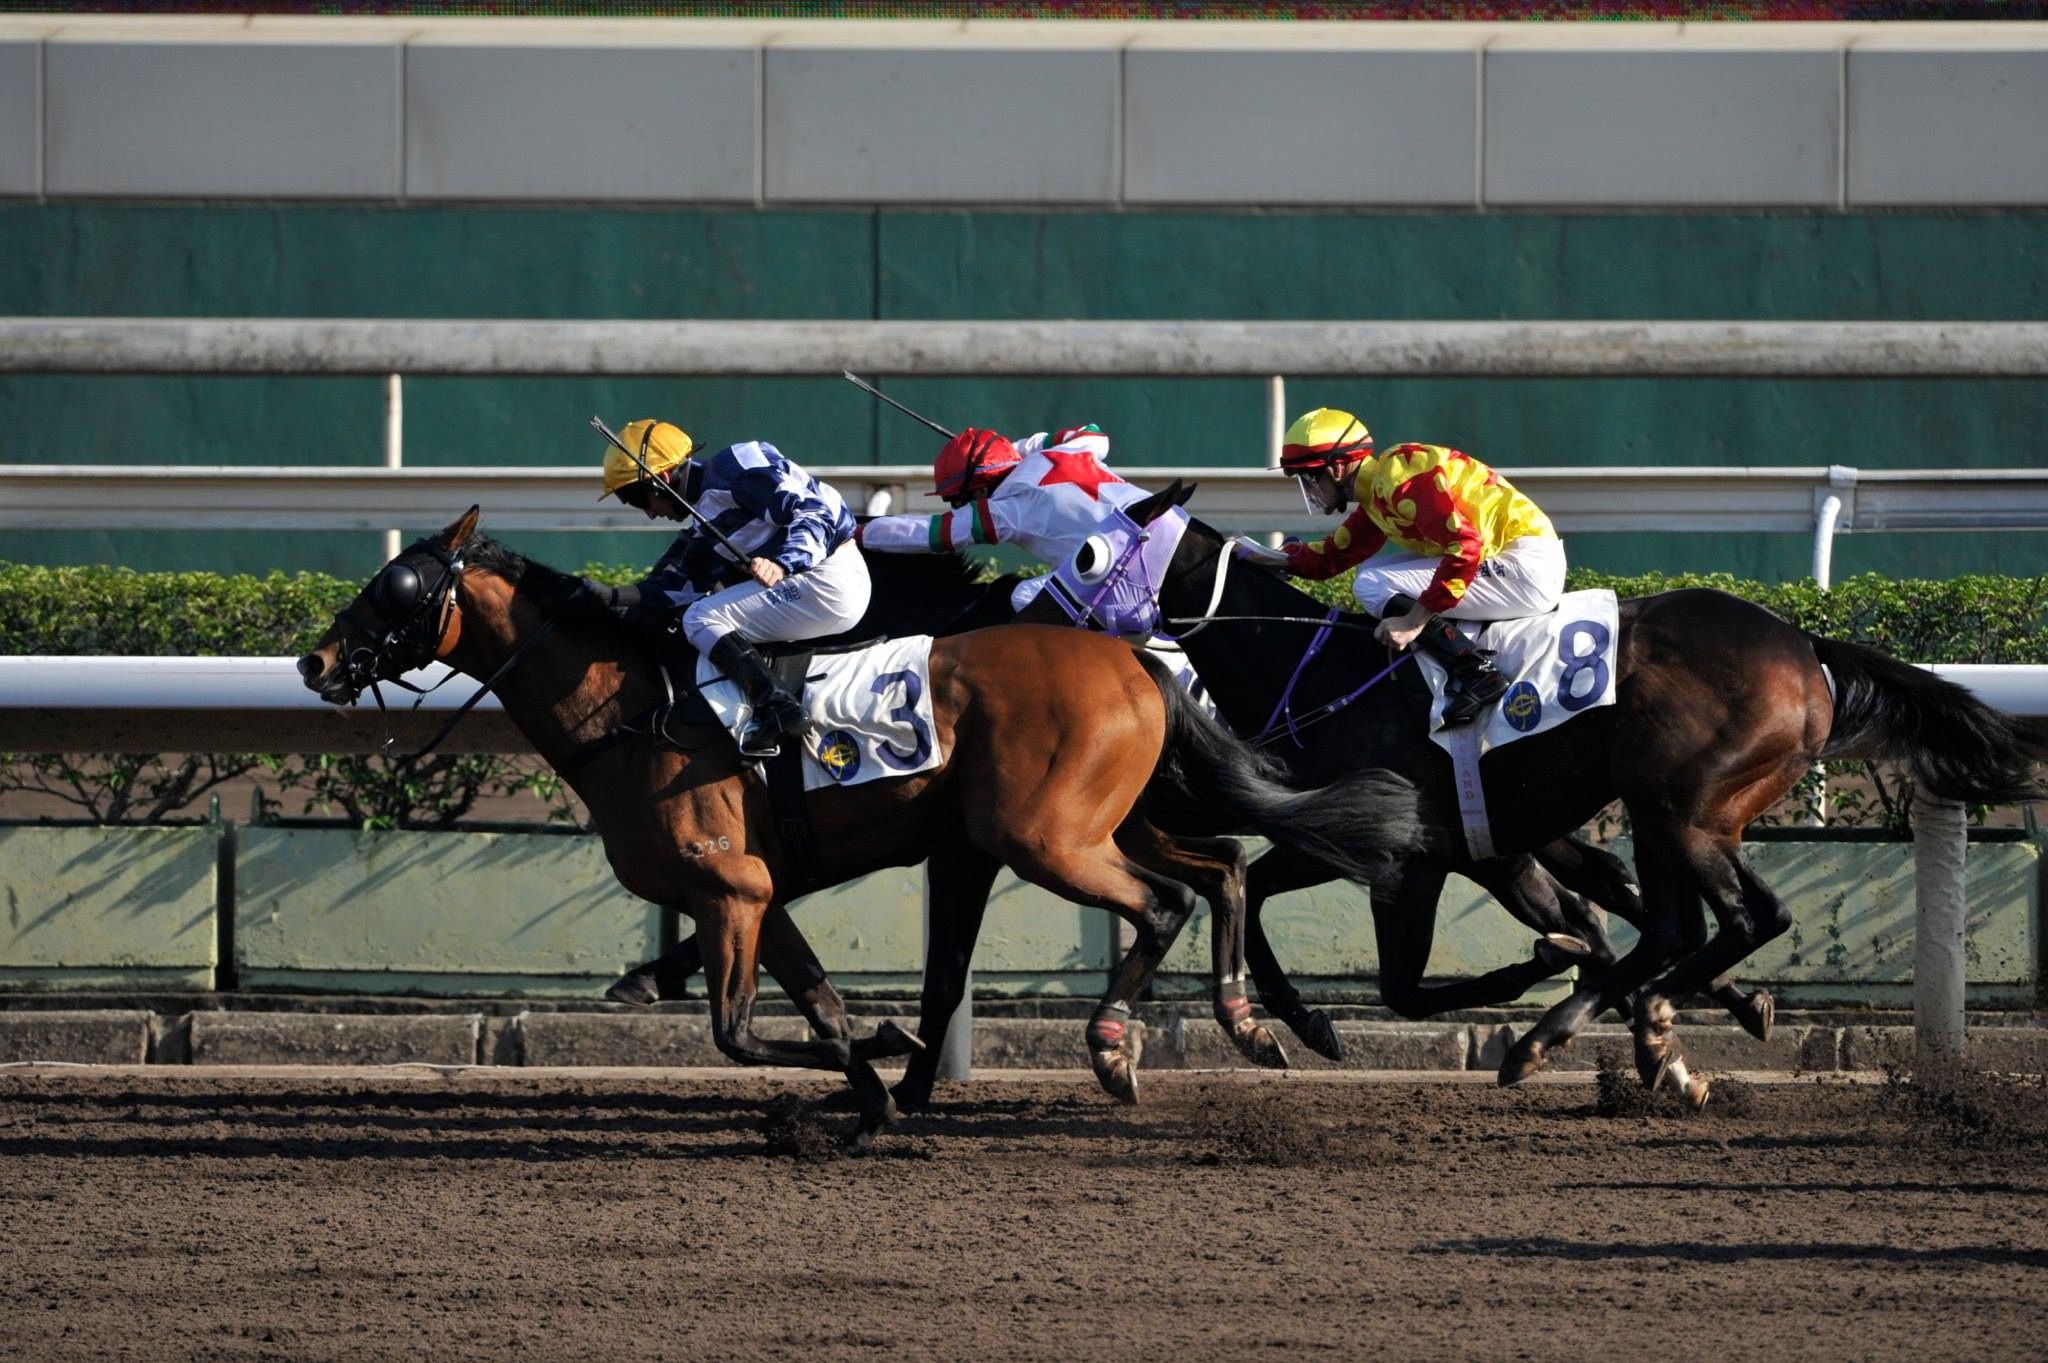
race, sports, racing, jockey, race track, western riding, horse racing, animal sports, equestrian sport, western pleasure, horse trainer